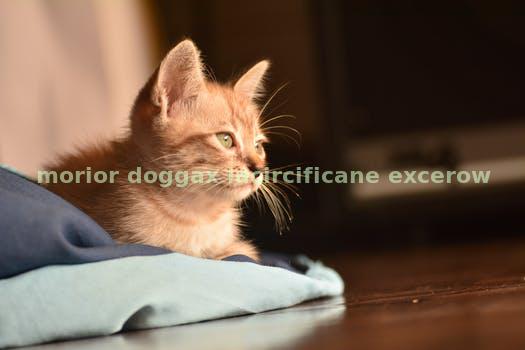
Label: Watermark